Jim Campbell (pitcher)

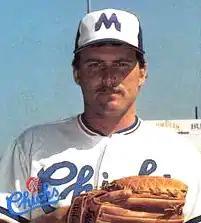
Campbell in 1988

James Marcus Campbell (born May 19, 1966) is a former Major League Baseball pitcher who played for just portions of two games in one season.